History of Cologne

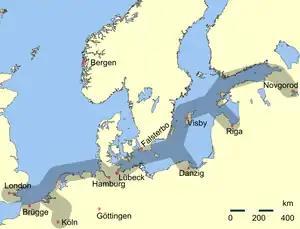
Main trading routes of the Hanseatic League, with Cologne (Köln) in the lower left

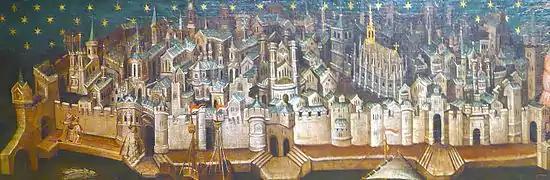
Cologne around 1411

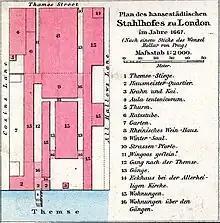
Commercial stronghold: Steelyard, the Cologne trading base in London

In 39 BC the Germanic tribe of the Ubii entered into an agreement with the forces of the Roman General Marcus Vipsanius Agrippa and settled on the left bank of the Rhine. Their headquarters was "Oppidum Ubiorum" (settlement of the Ubii) and at the same time an important Roman military base. In 50 AD the Cologne-born Agrippina the Younger, wife of the Emperor Claudius, asked for her home village to be raised to the status of a "colonia" — a city under Roman law. It was then renamed "Colonia Claudia Ara Agrippinensis" (colony of Claudius and the altar of Agrippina), shortened to "Colonia Agrippina" (Colony of Agrippina). In 80 AD the Eifel Aqueduct was built. It was one of the longest aqueducts of the Roman Empire, delivering 20,000 cubic metres of water to the city every day. Ten years later, the "colonia" became the capital of the Roman province of Lower Germany, "Germania Inferior", with a total population of 45,000 people occupying 96.8 hectares.